Airspeed Ferry

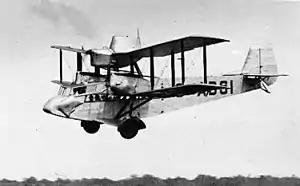
G-ABSI, the first Airspeed Ferry, in flight.

The Airspeed AS.4 Ferry was three-engined ten-seat biplane airliner designed and built by the British aircraft manufacturer Airspeed Limited. It was the company's first powered aircraft to be produced.